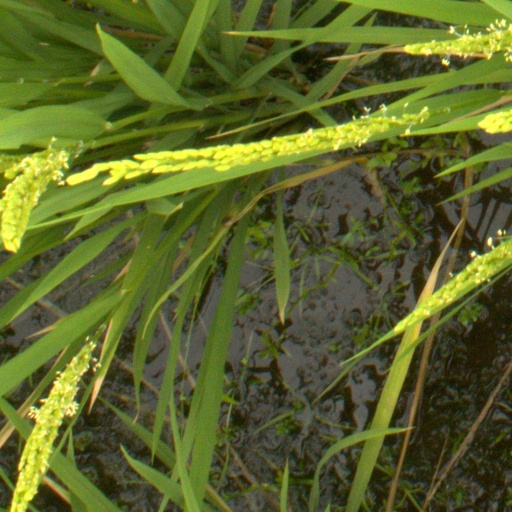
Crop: rice